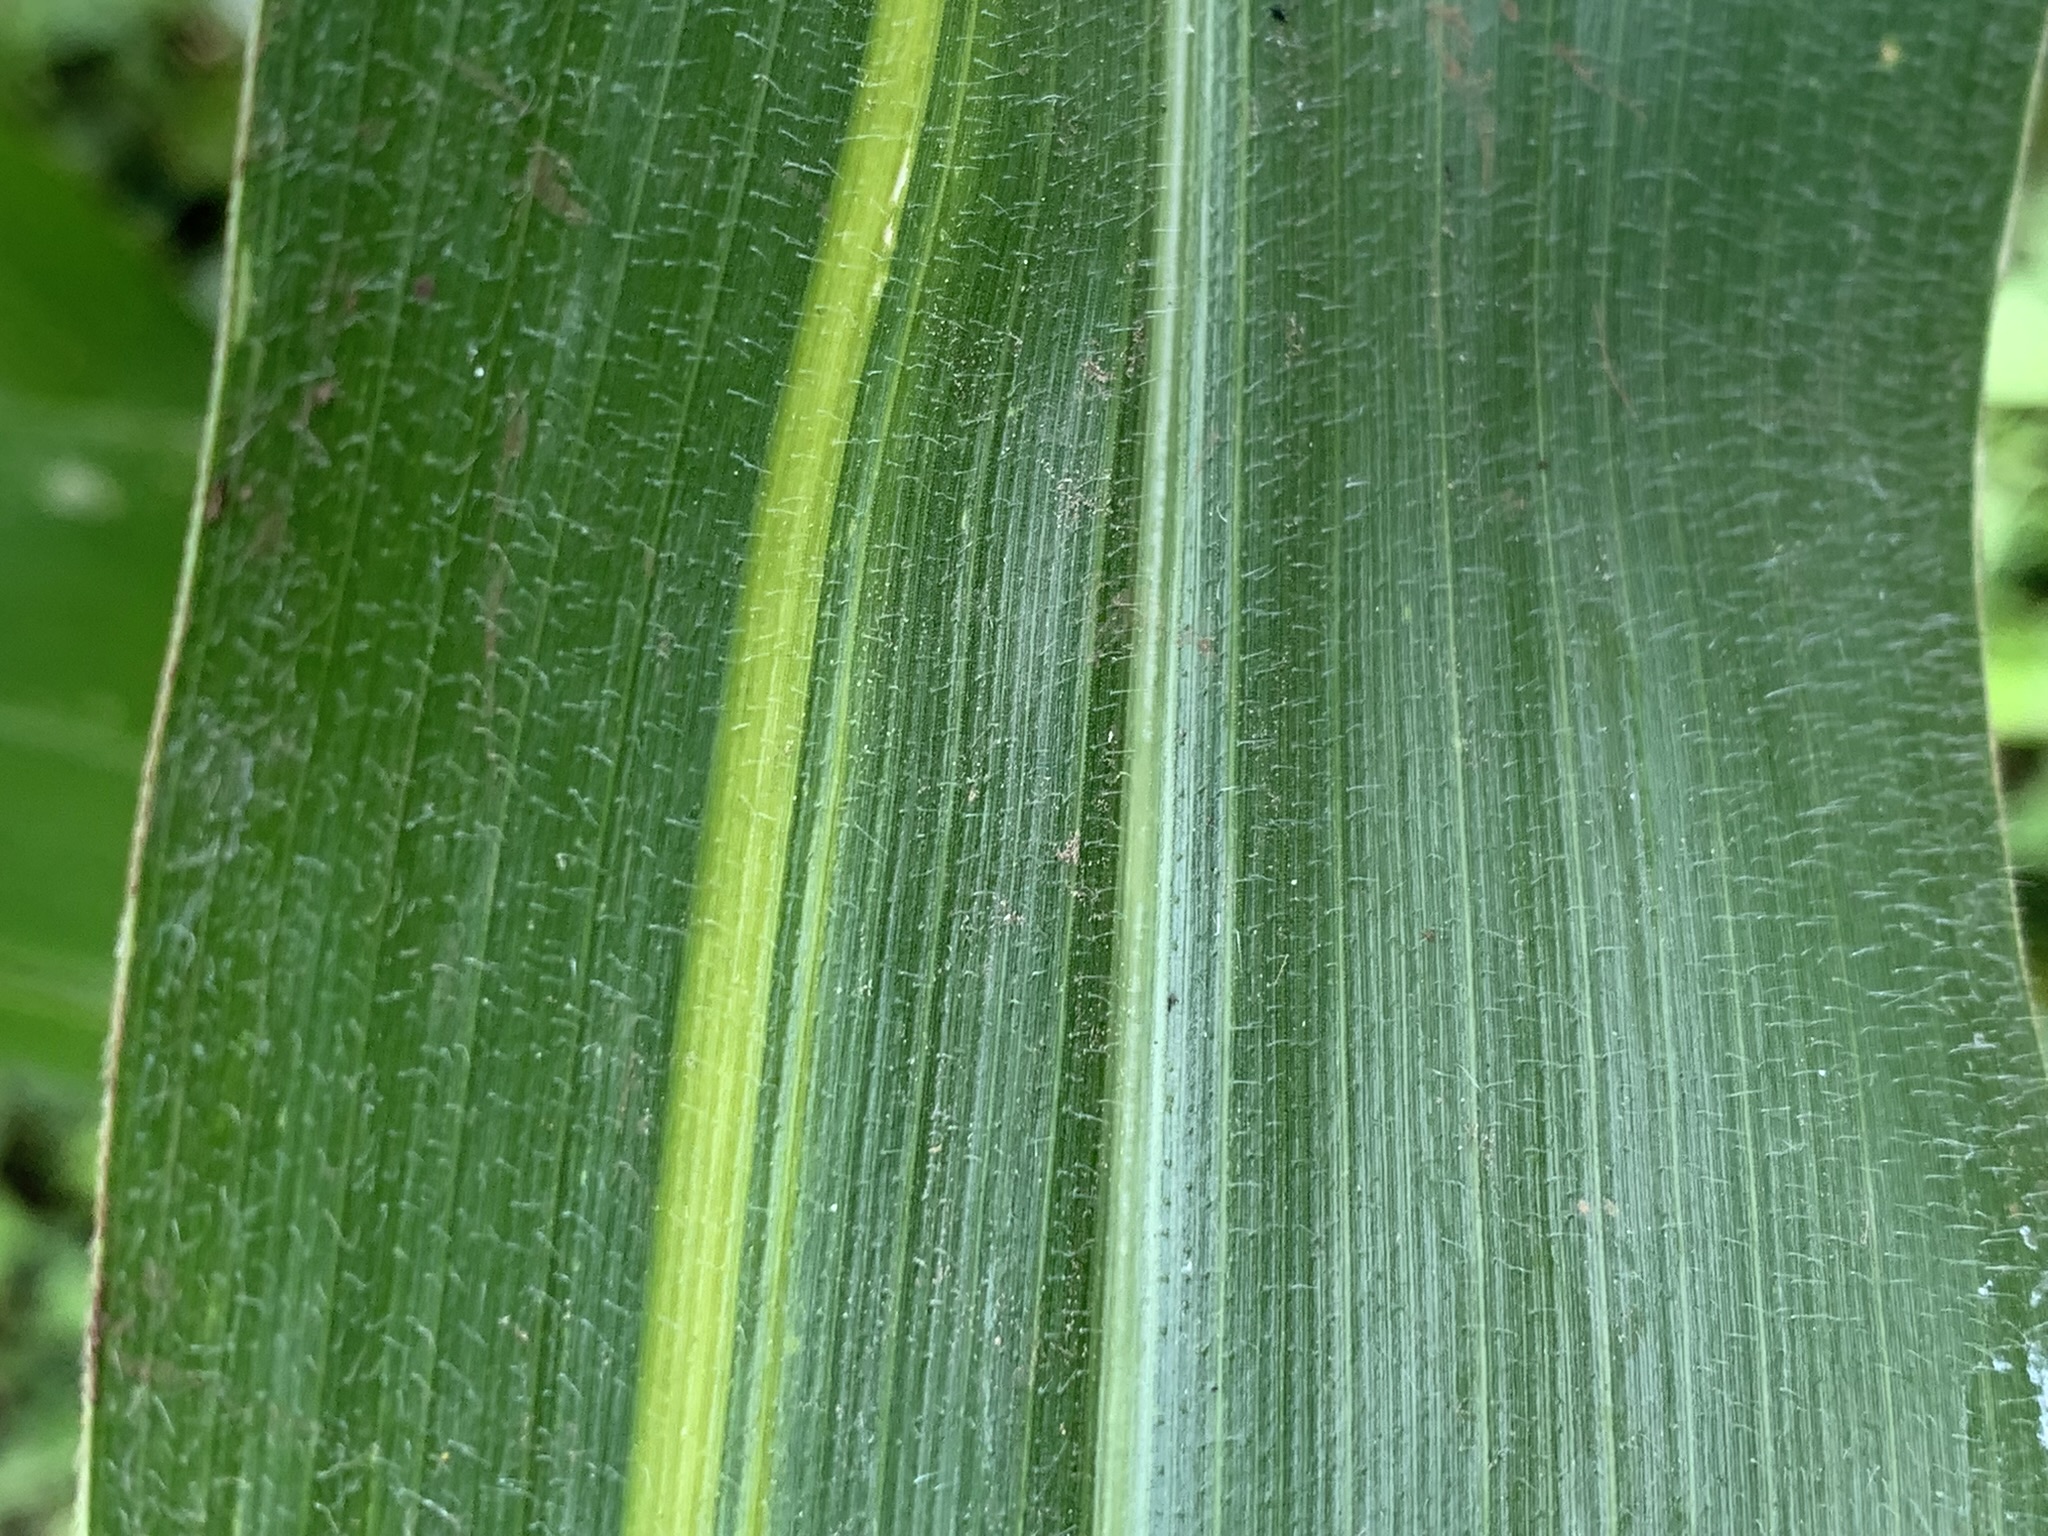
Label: Healthy